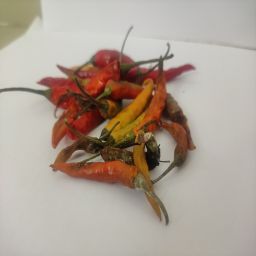
Crop: Chile Pepper
Quality: Damaged